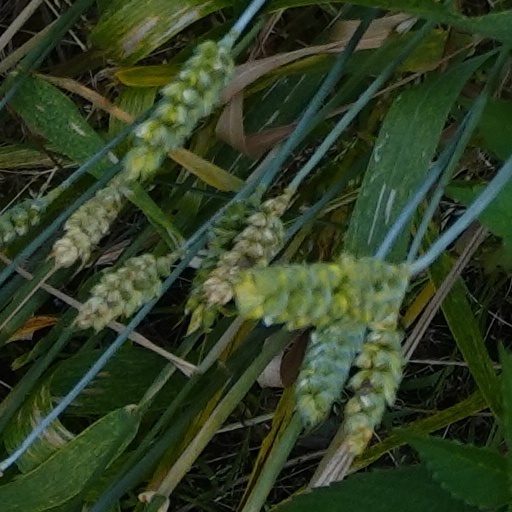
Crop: wheat